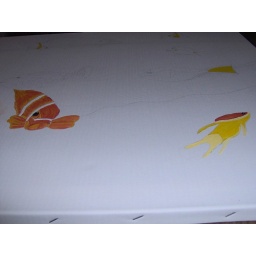
Pic four of fish in ocean